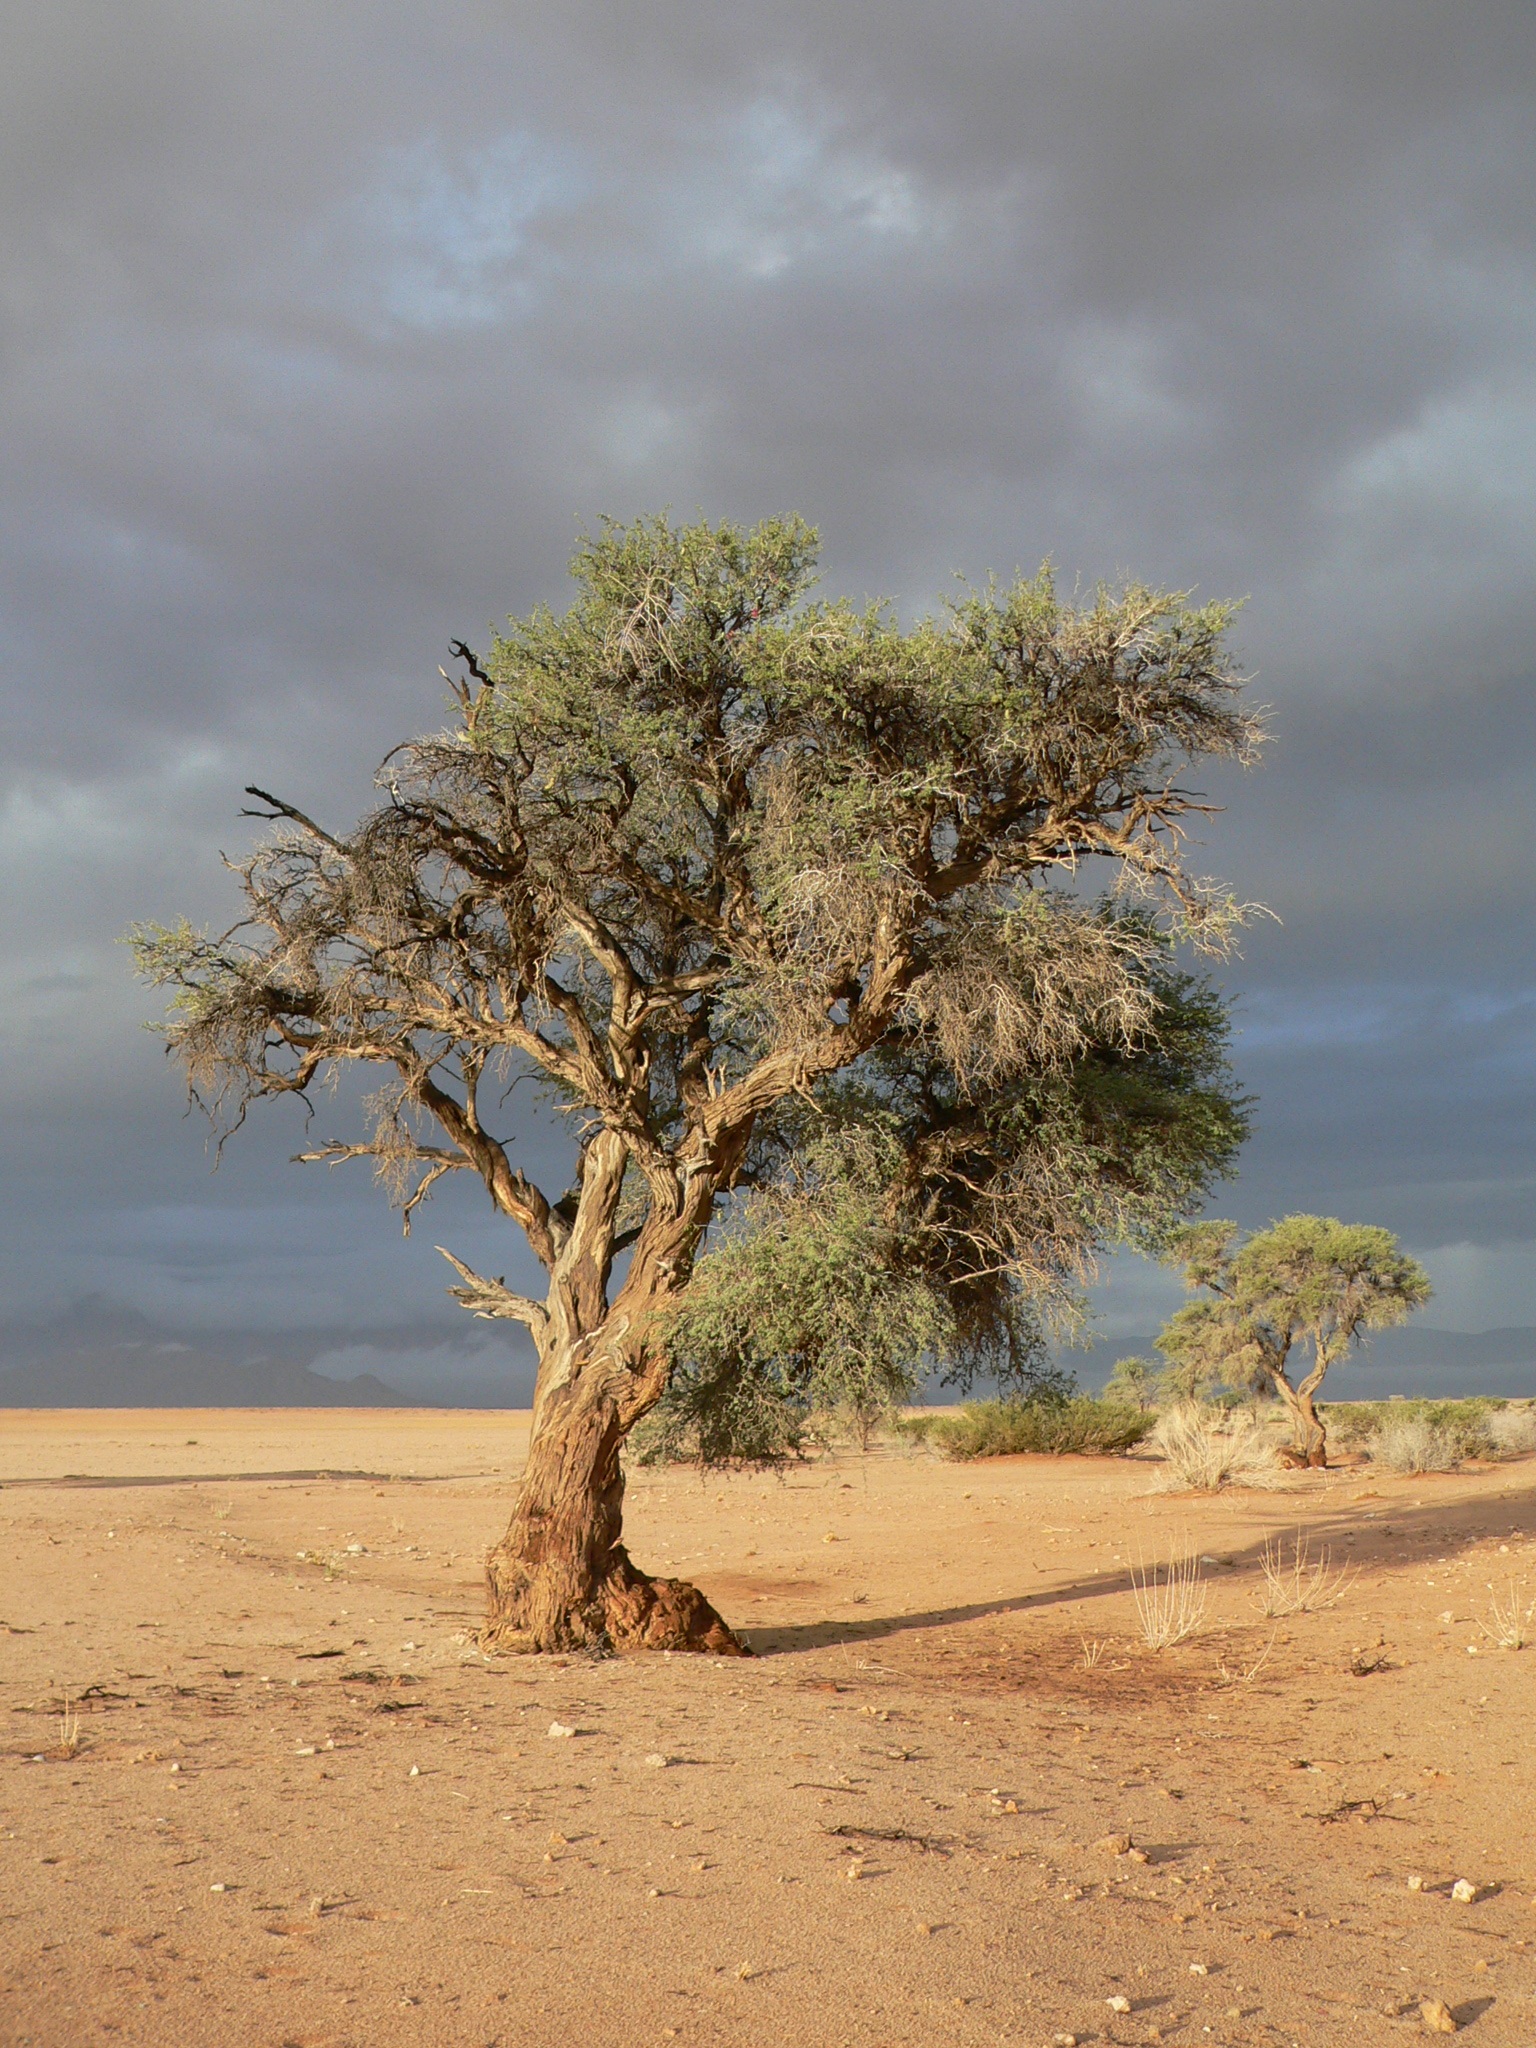
landscape, tree, sand, branch, plant, soil, savanna, drought, steppe, namibia, natural environment, woody plant, arecales